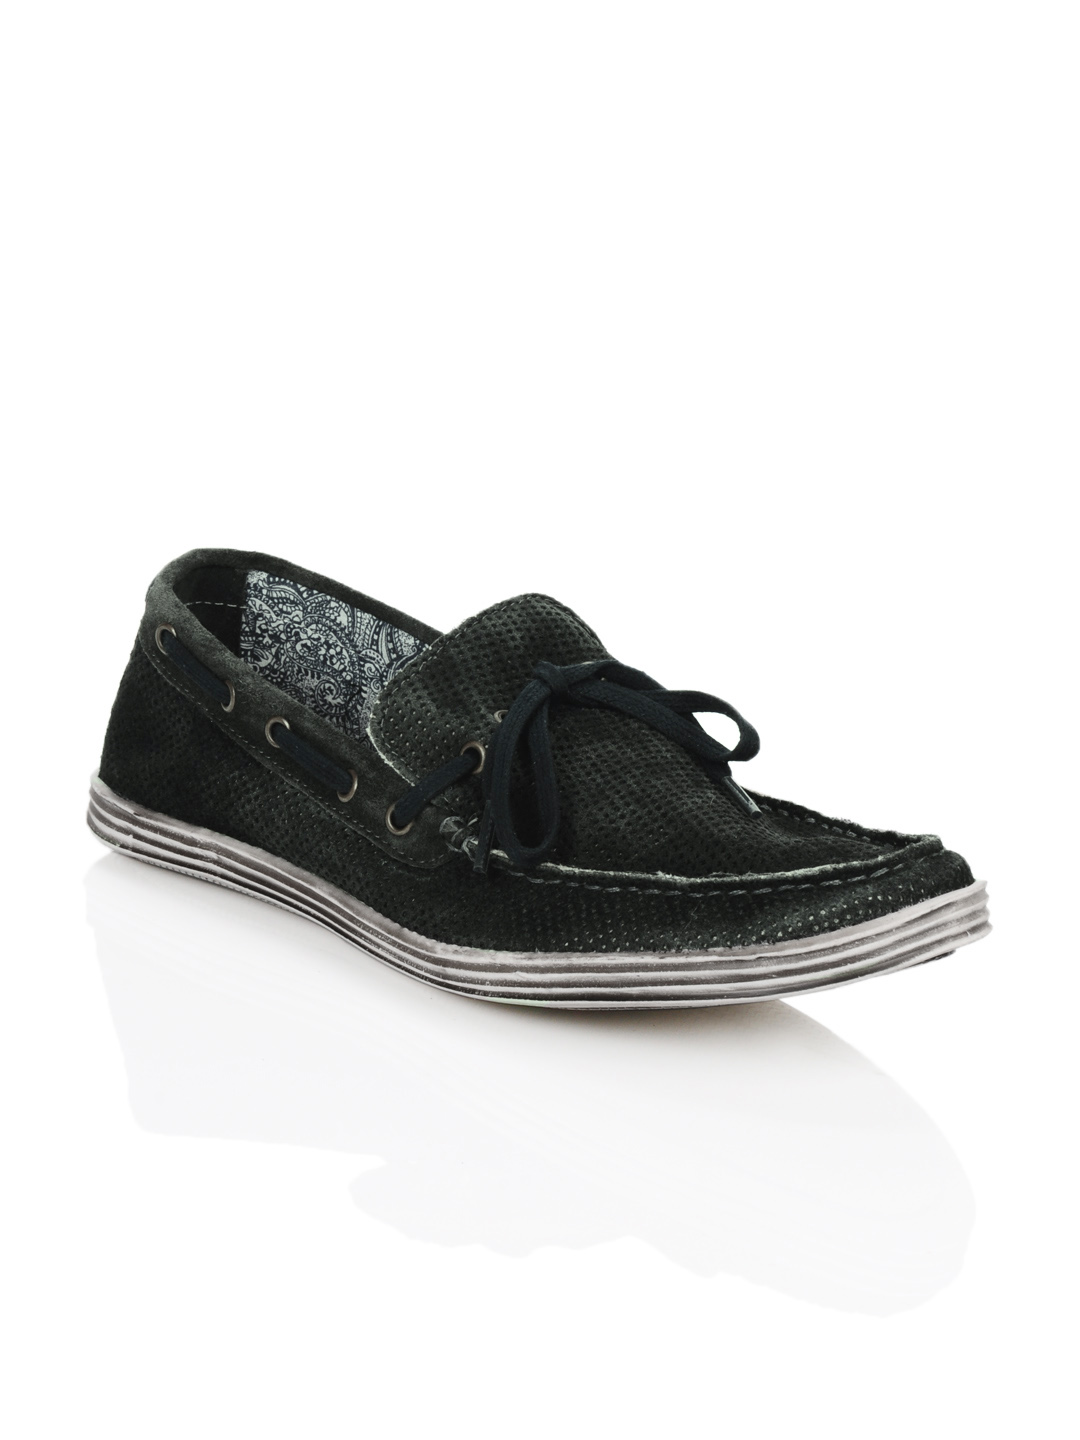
Franco Leone Men Grey Shoes
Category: Footwear / Shoes / Casual Shoes
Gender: Men
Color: Grey
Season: Fall 2012
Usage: Casual